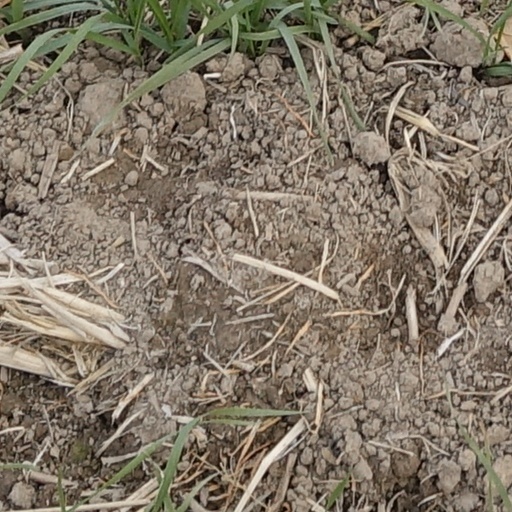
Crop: wheat